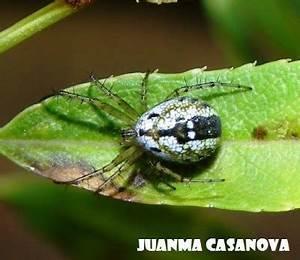
spider